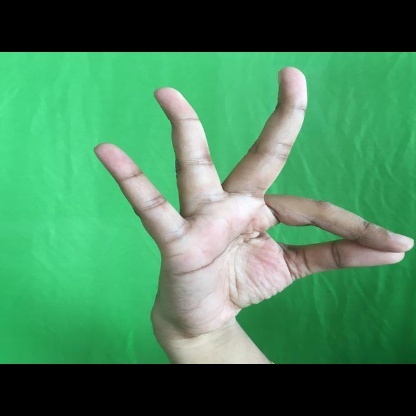
Mudra: Hamsasyam